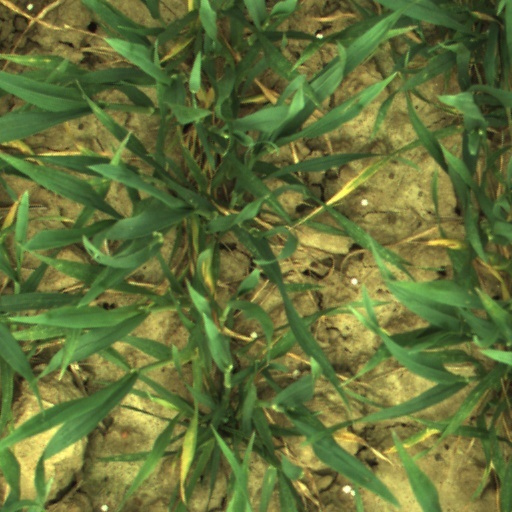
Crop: wheat